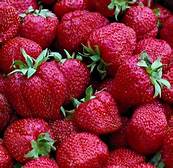
Label: Strawberry